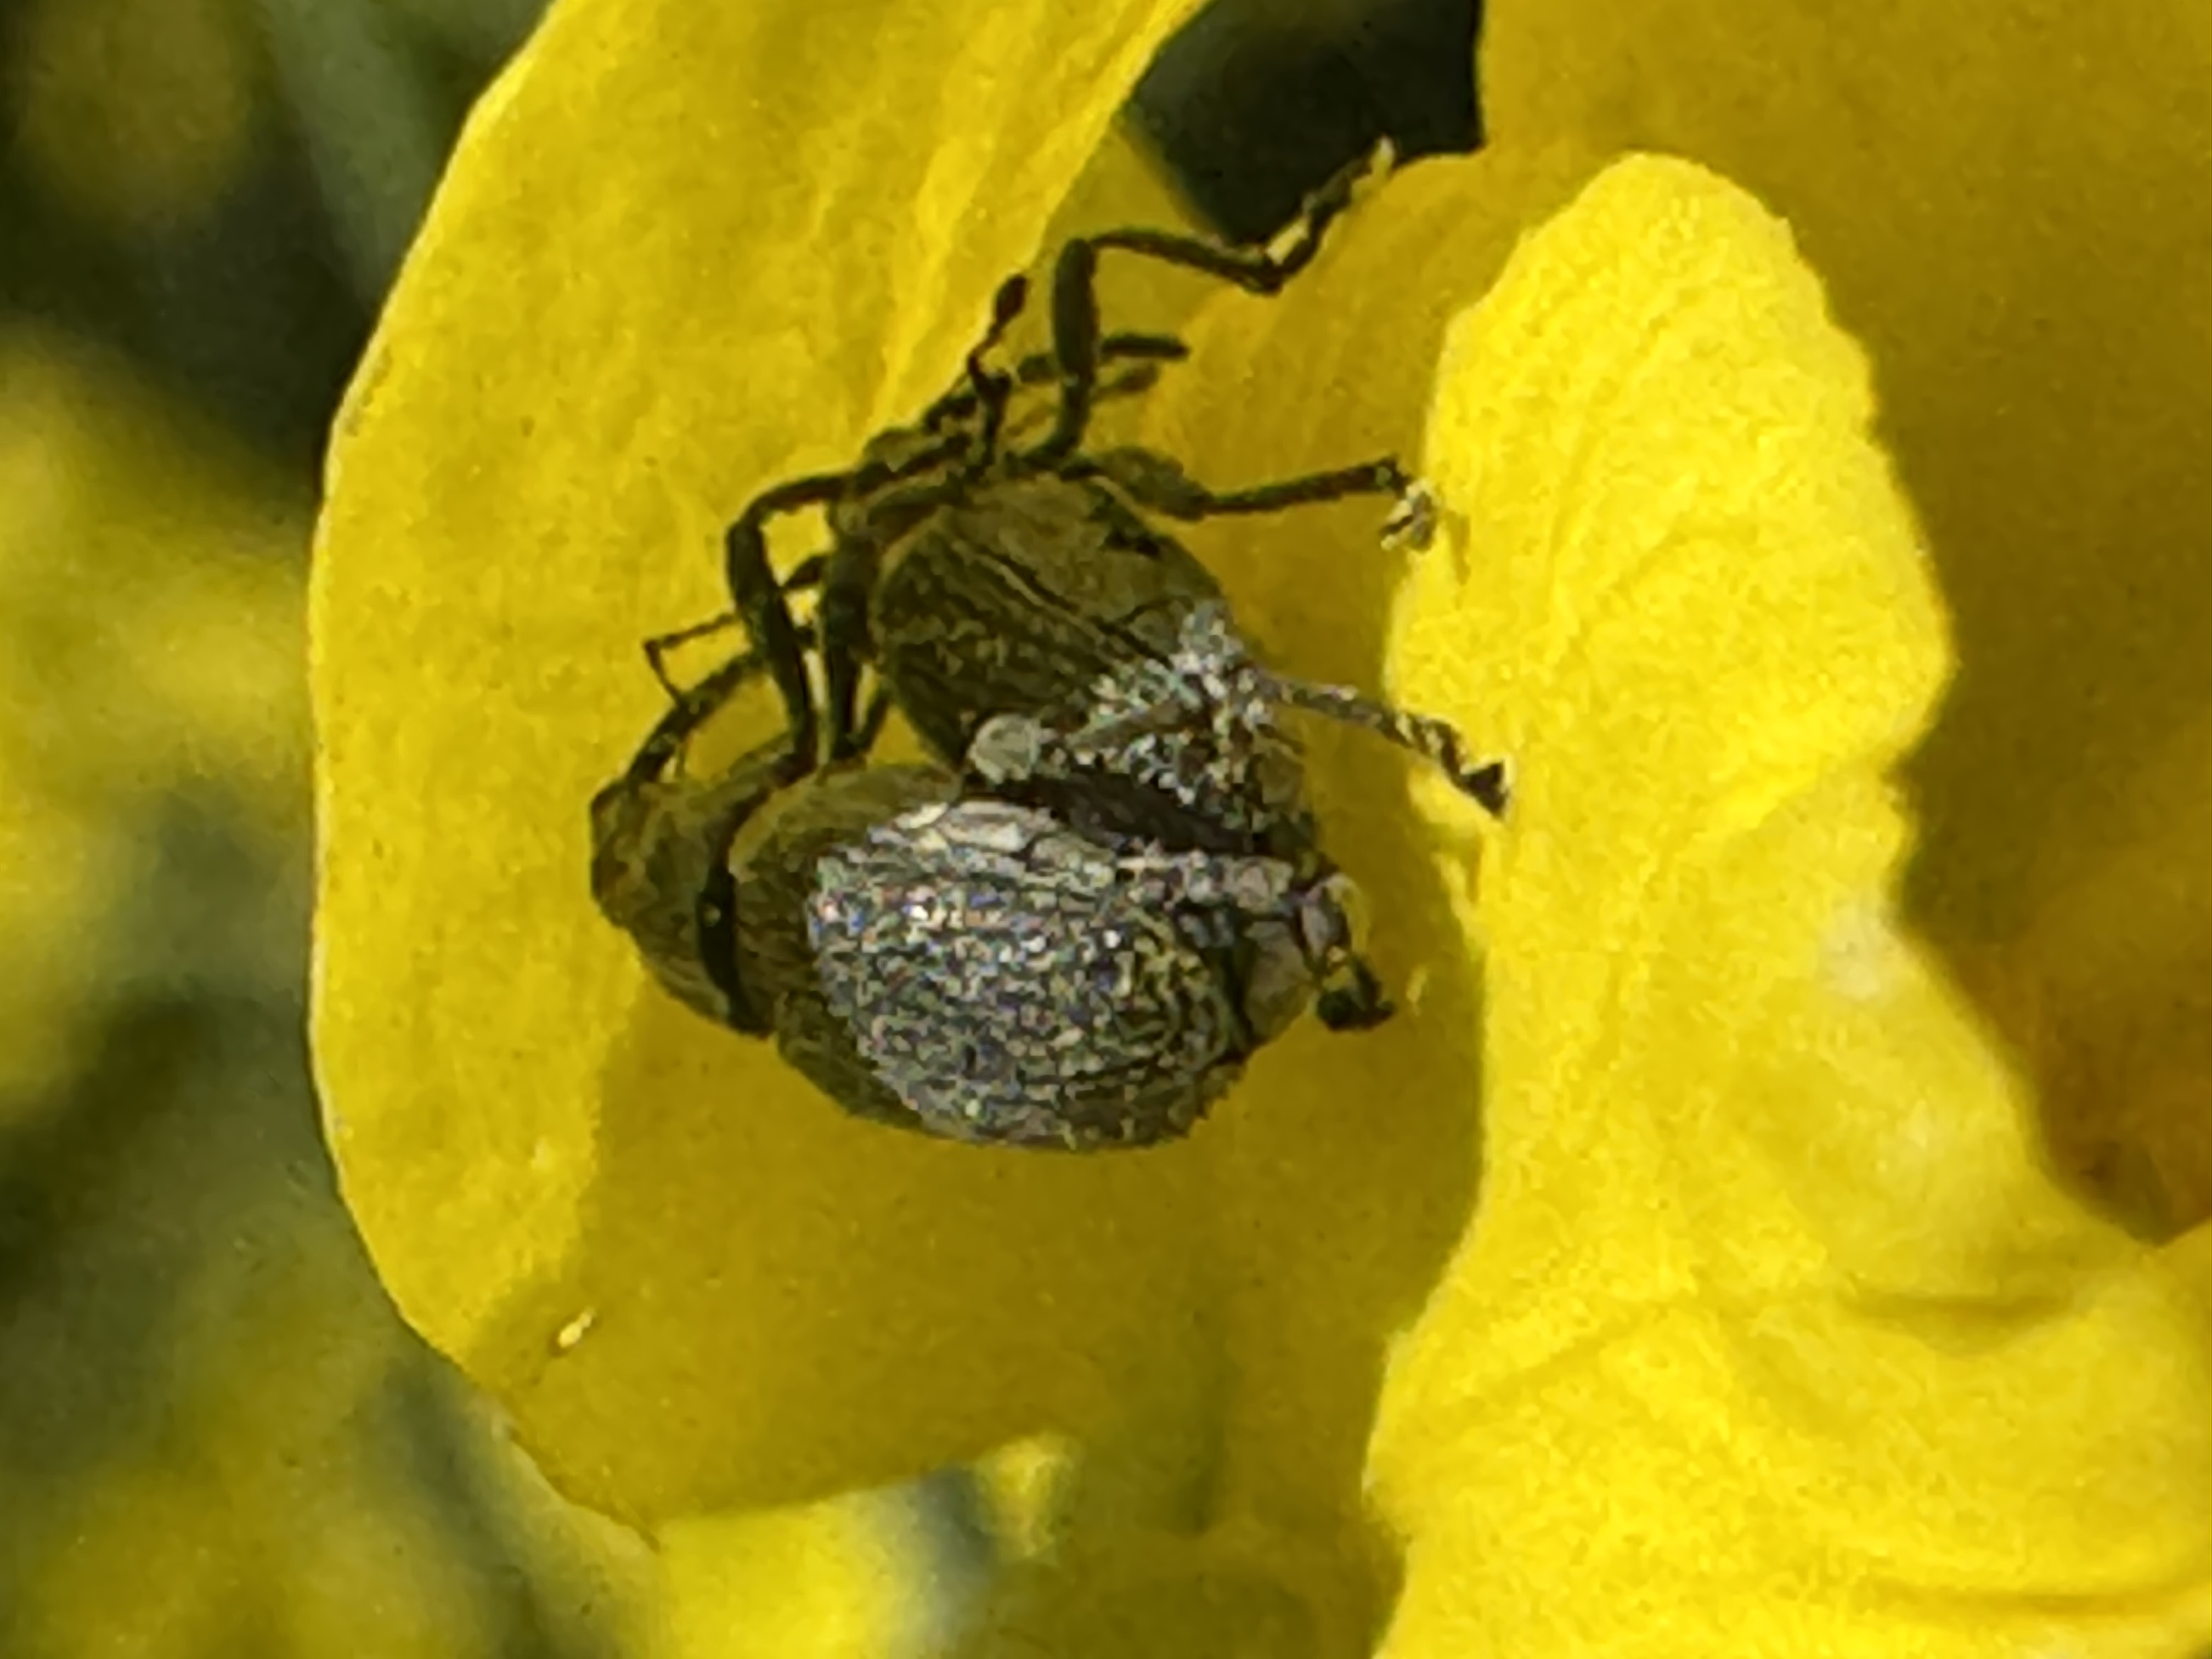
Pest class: Cabbage_seedpod_weevil